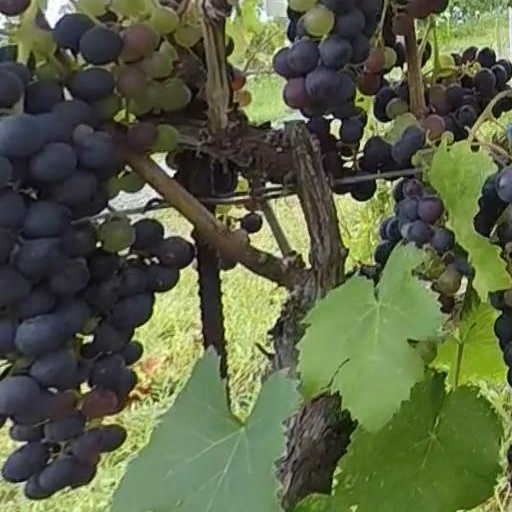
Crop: grape